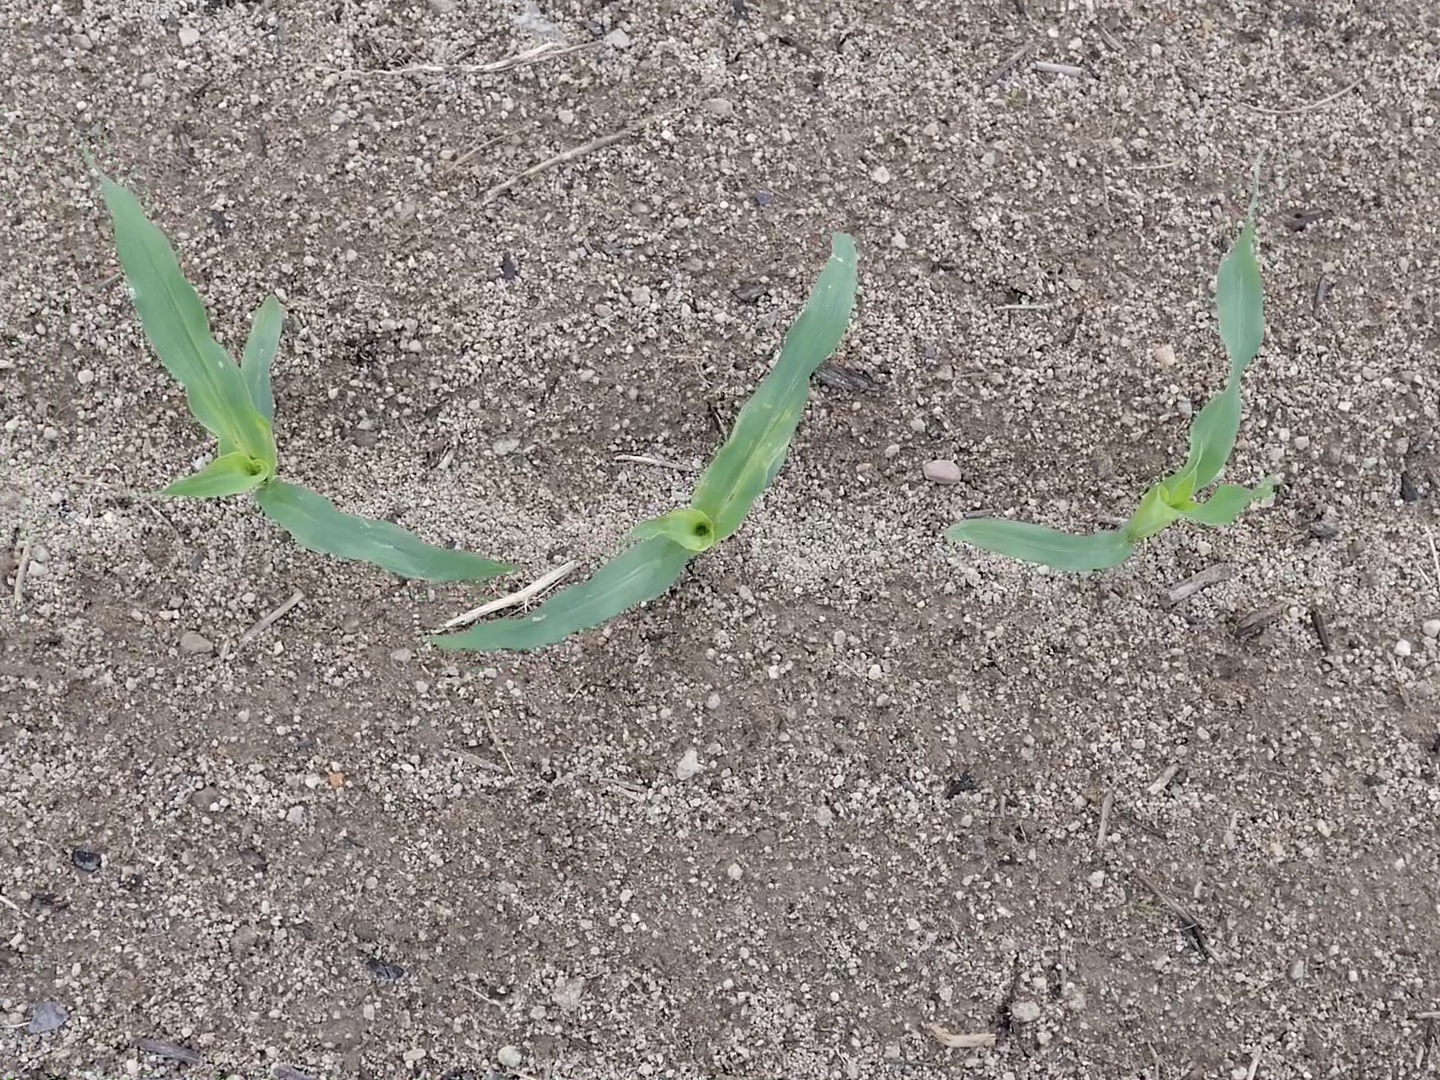
Crop: maize
Objects: maize, maize, maize, stem_maize, stem_maize, stem_maize